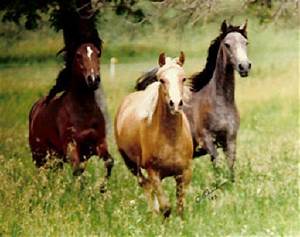
Label: horse